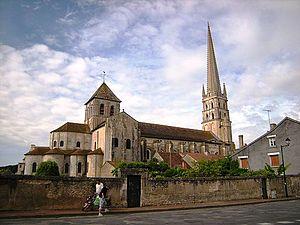
N° 041